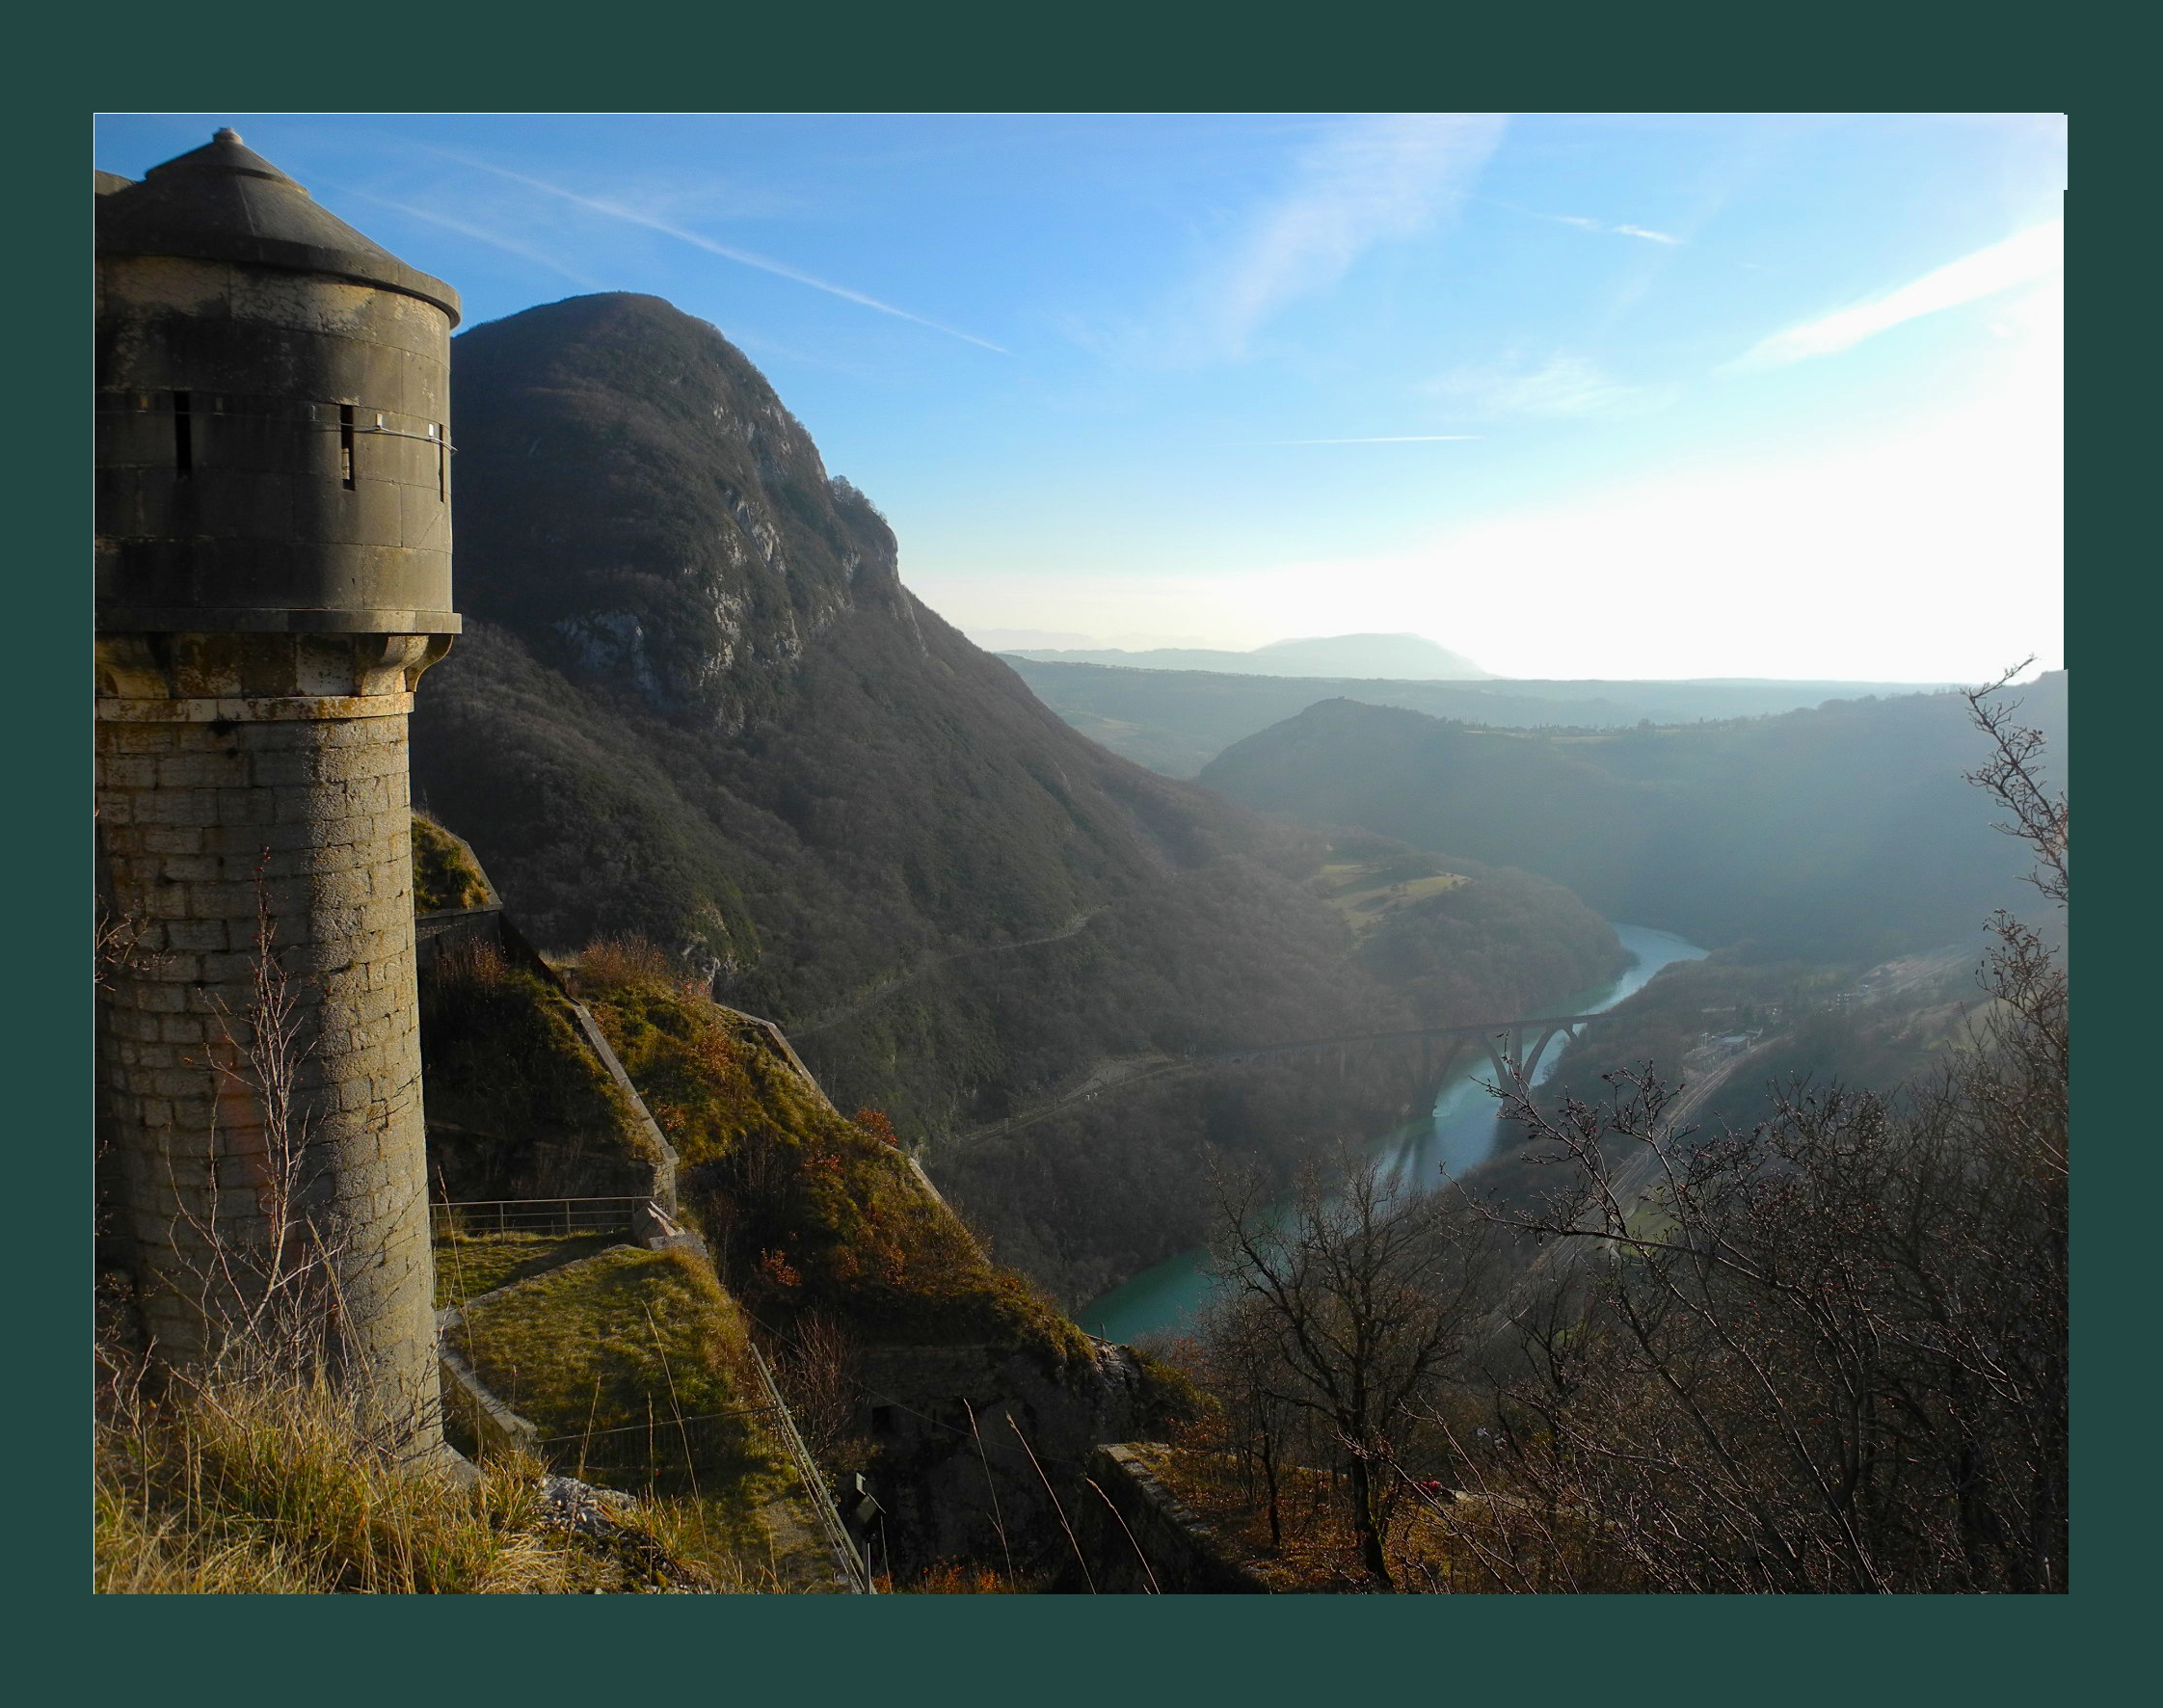
france, mountainous landforms, mountain, hill station, highland, sky, stock photography, hill, valley, fell, photography, landscape, mountain range, historic site, rock, world, tourist attraction, wonders of the world